Giulio Toniolatti

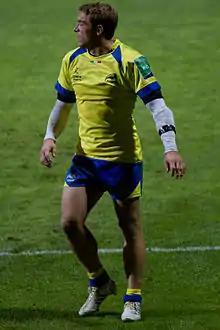
Giulio Toniolatti during the Heineken Cup 2013-14 ‒ 11 October 2013,

Giulio Toniolatti (born 15 January 1984) is an Italian rugby union footballer who plays as a winger.